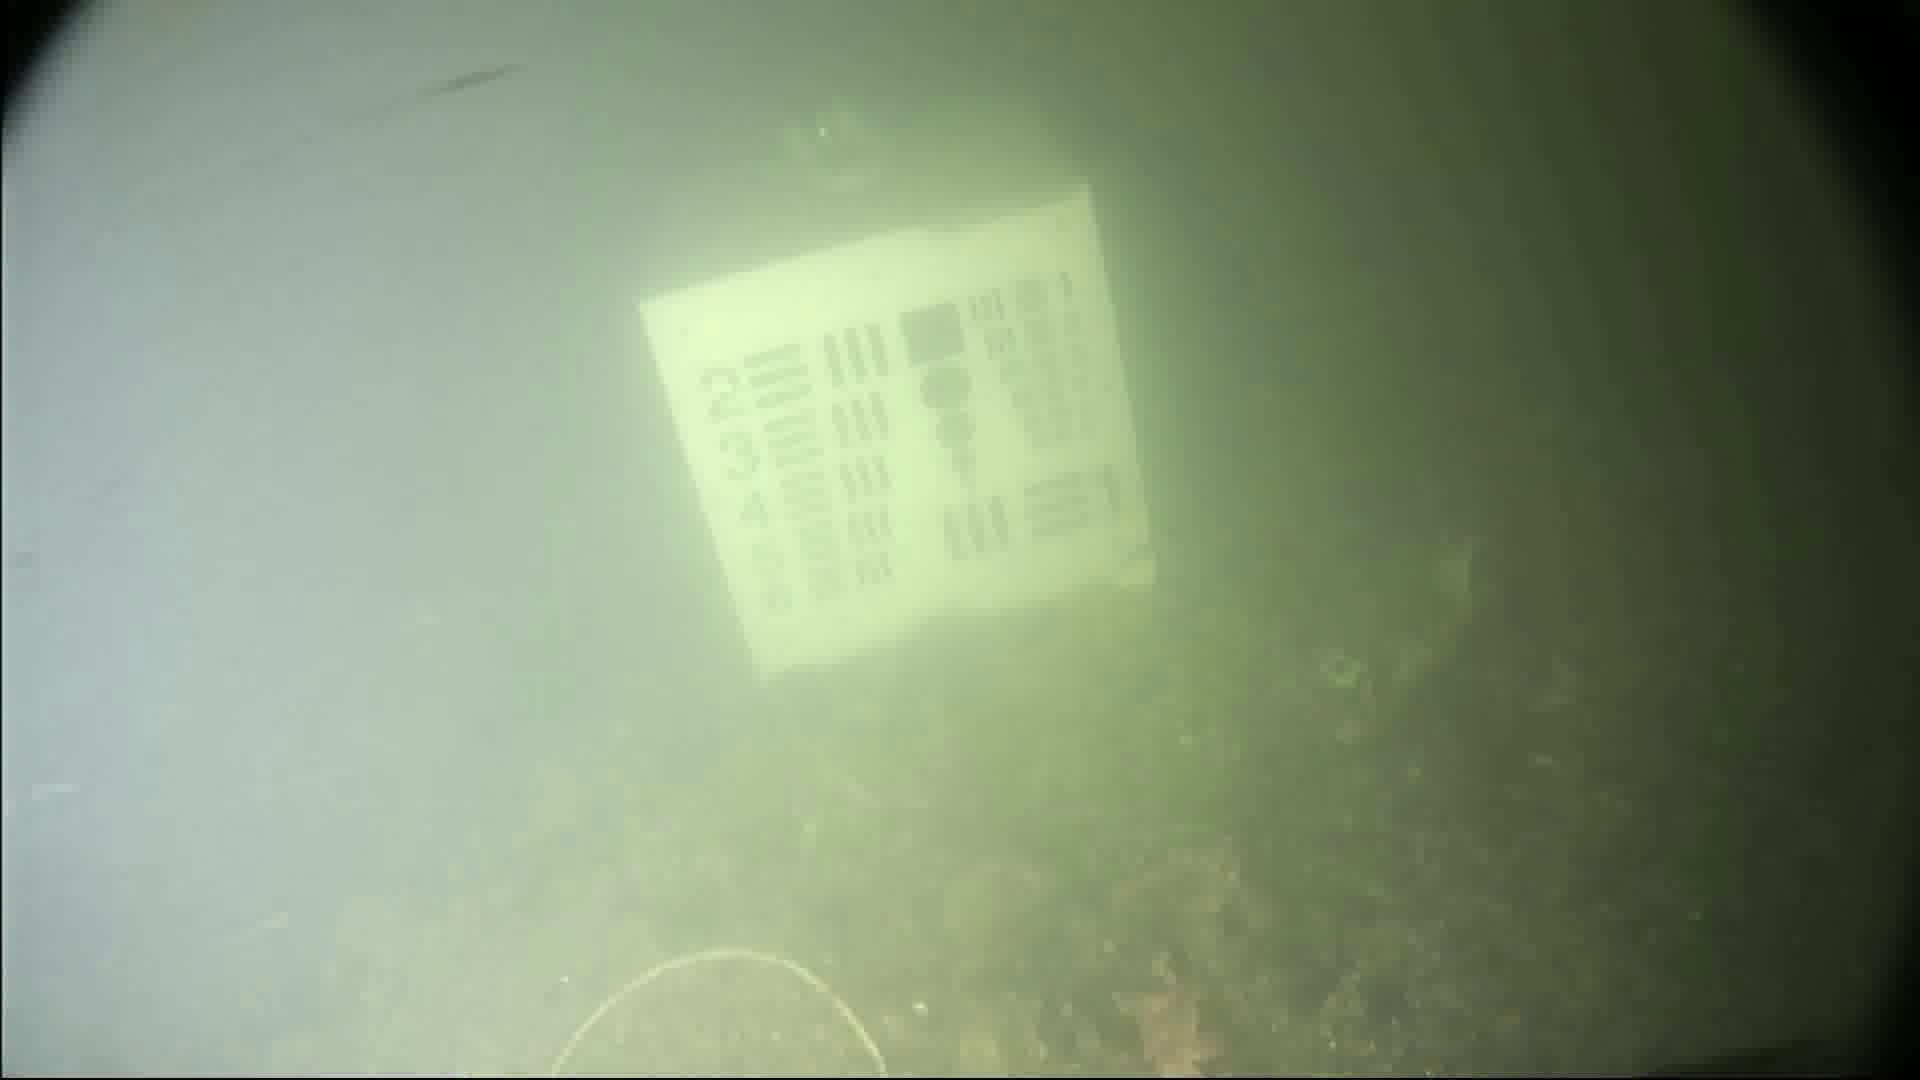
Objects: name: starfish